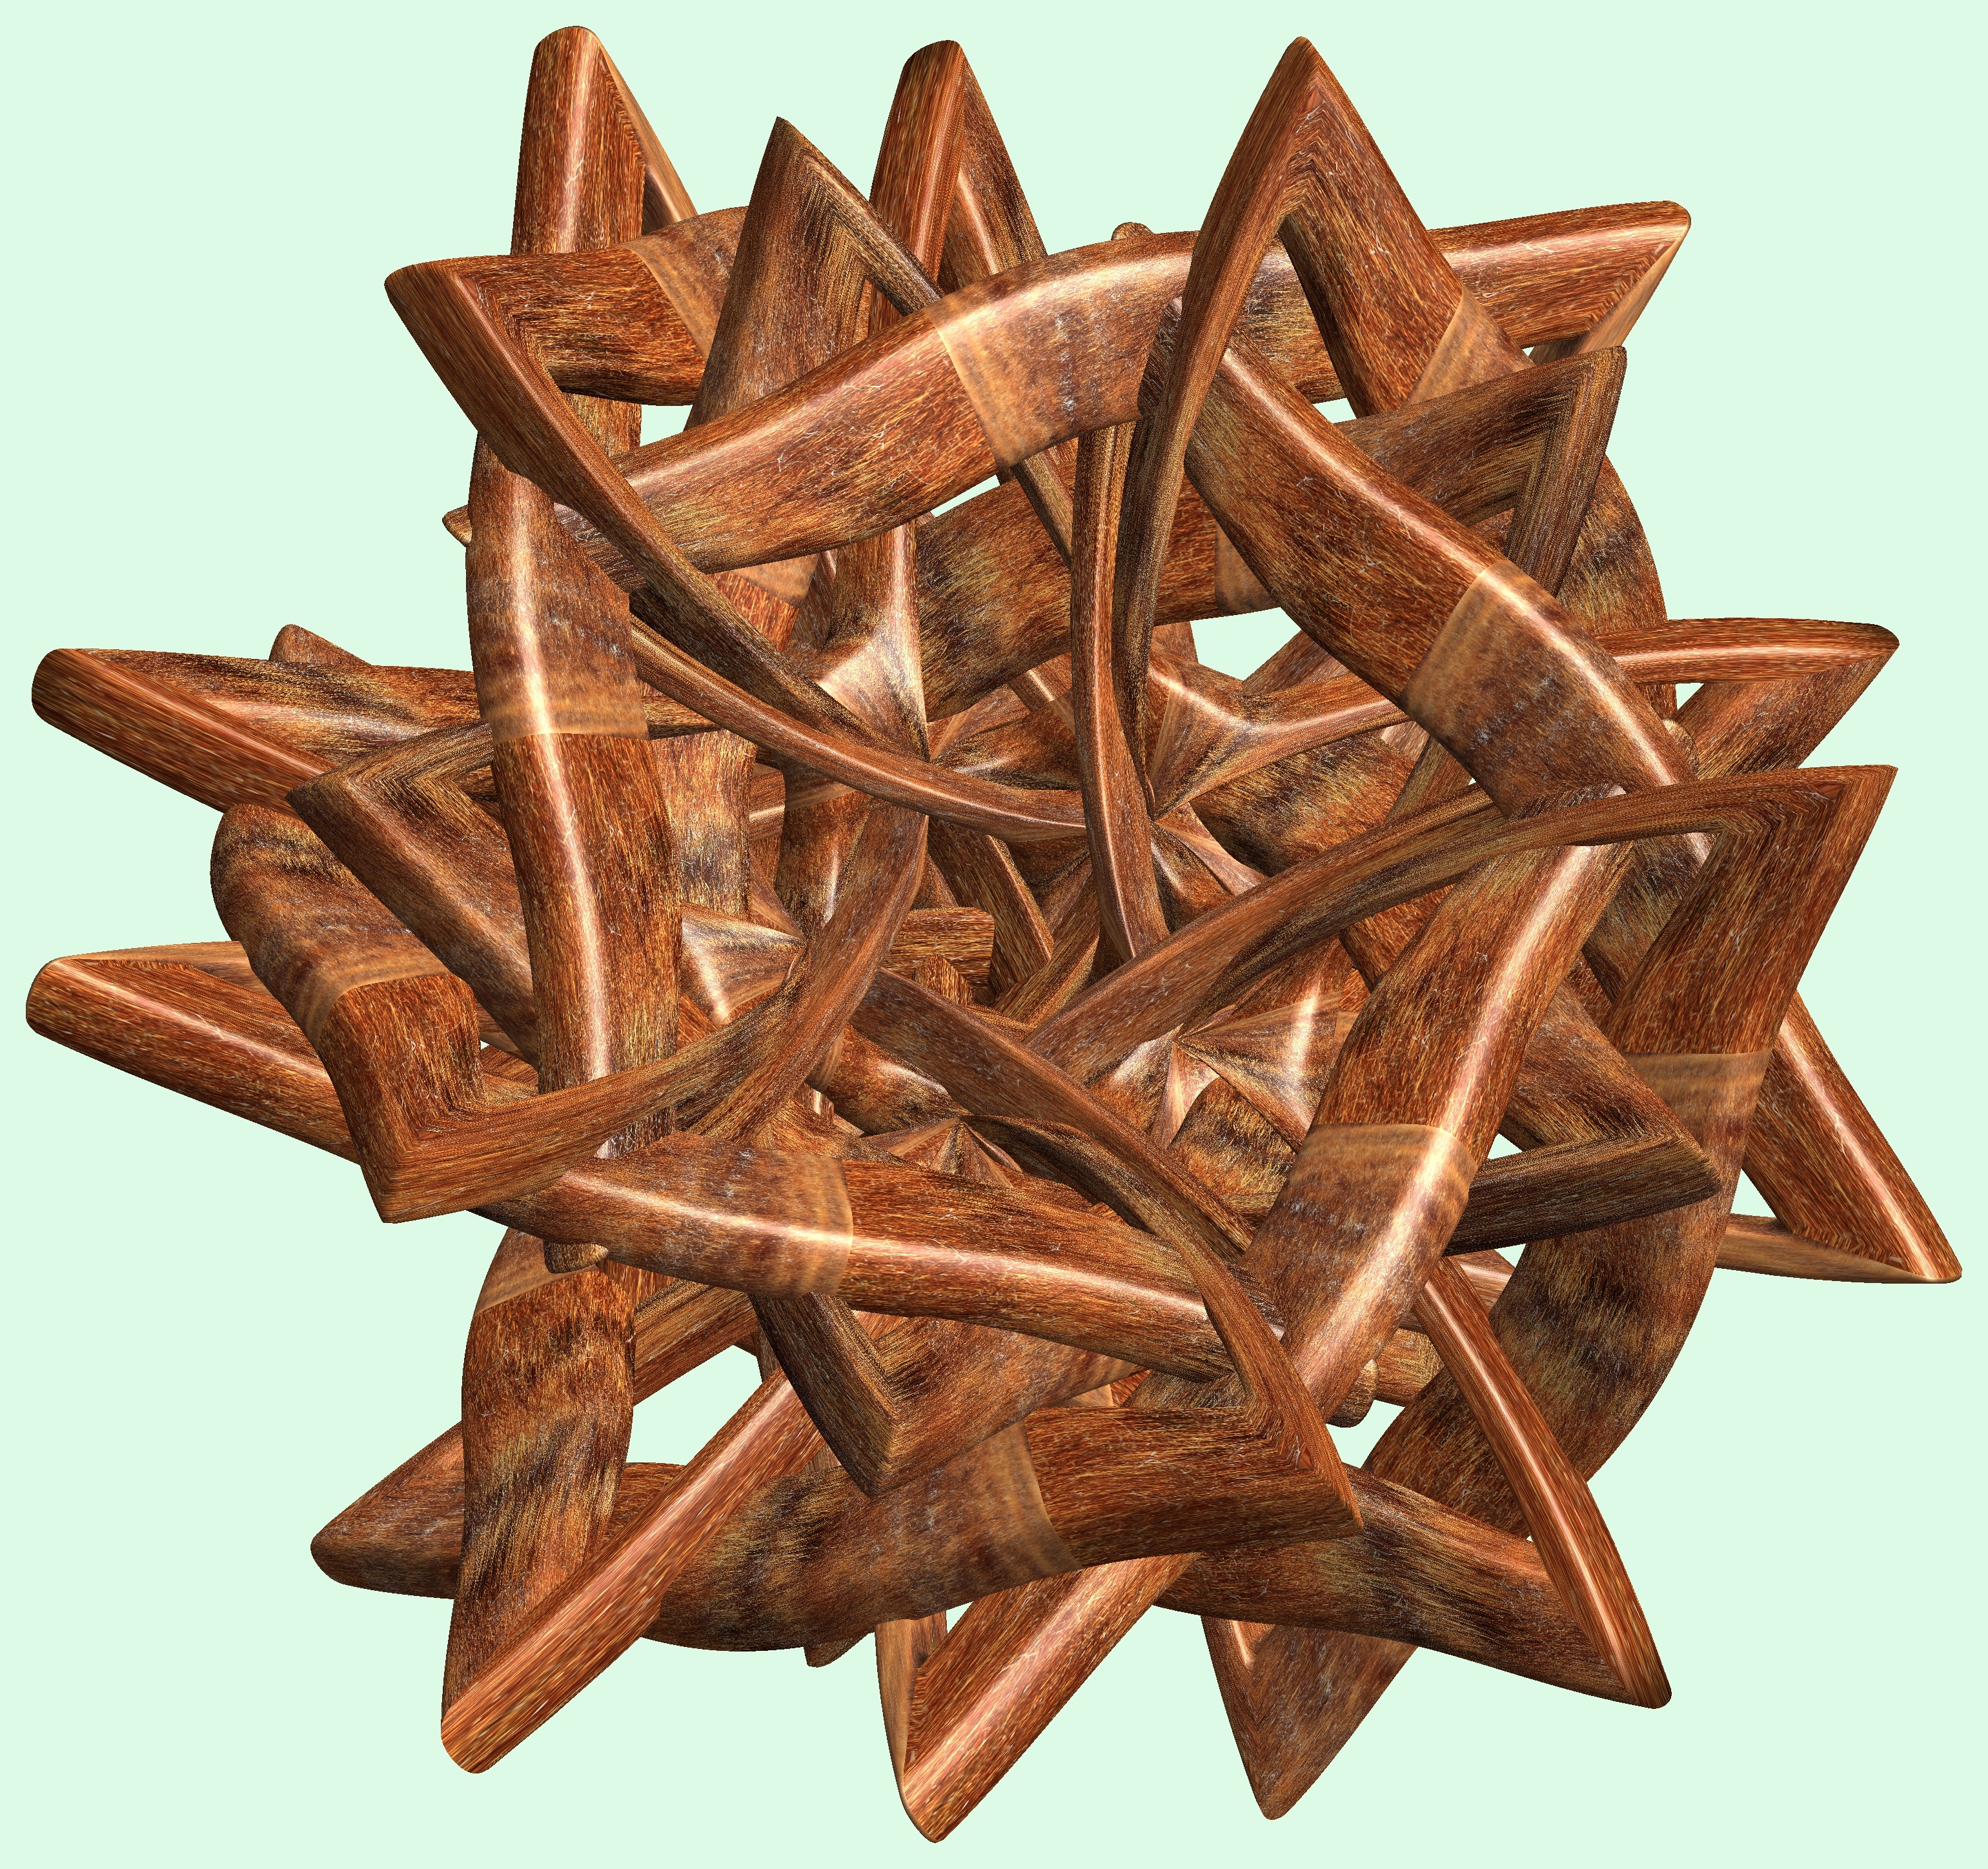
tree, branch, structure, wood, texture, leaf, pattern, twig, christmas decoration, figure, design, symmetry, 3d, graphic, knot, mathematica, cg, parametricplot3d, code, program, algorithm, abstruct, mapping